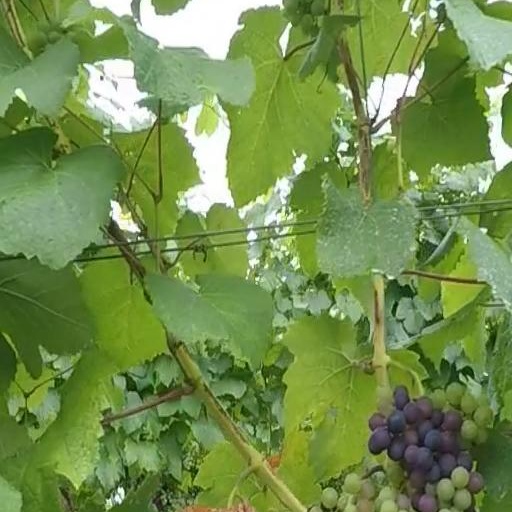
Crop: grape